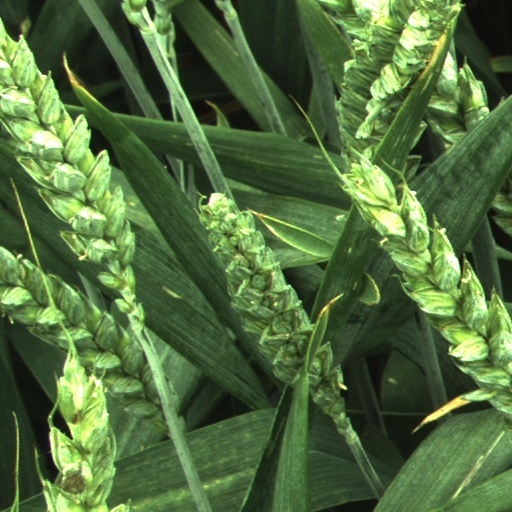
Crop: wheat